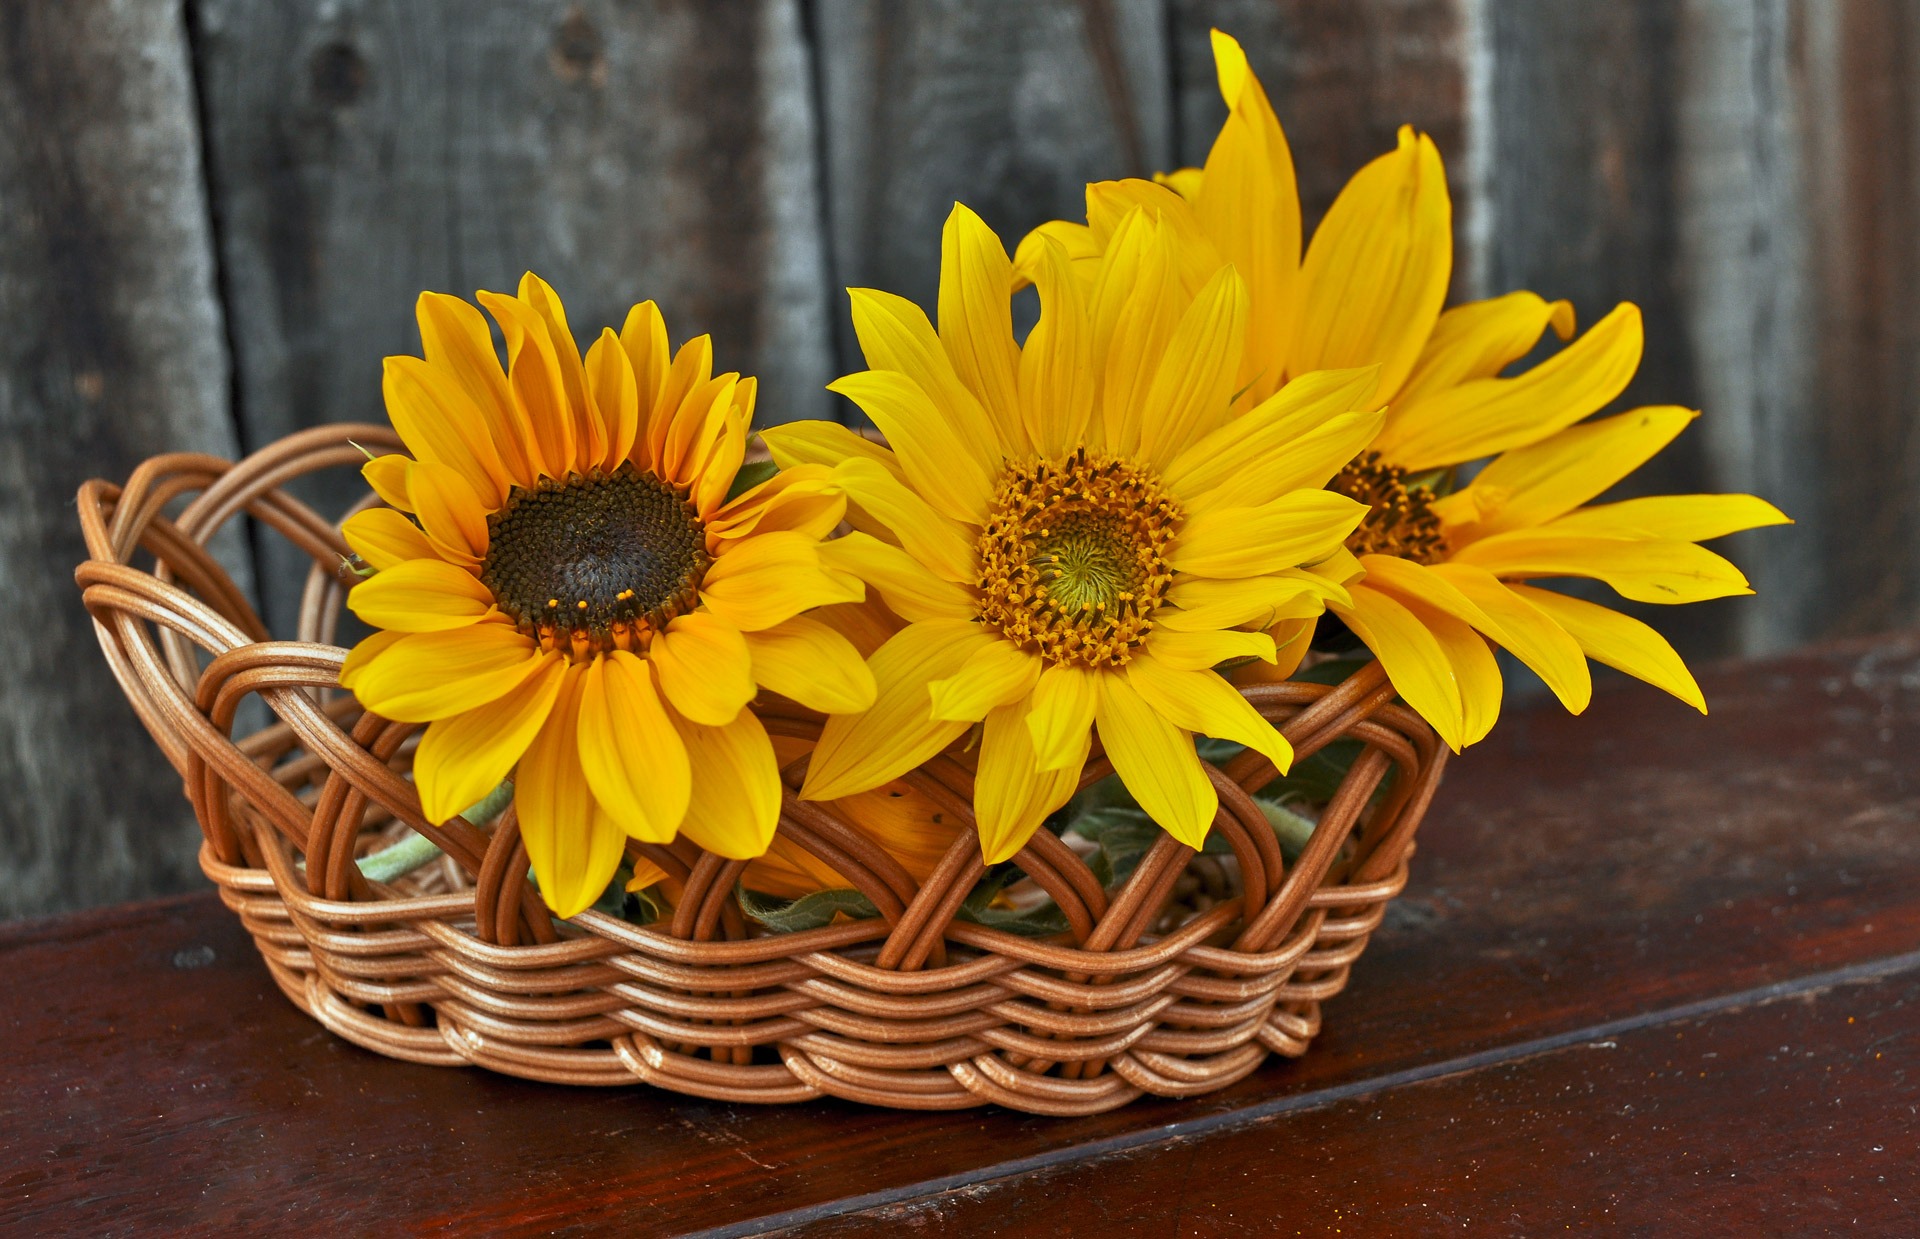
plant, flower, petal, bloom, floral, spring, produce, natural, fresh, blooming, yellow, basket, flora, sunflower, flowers, sunflowers, petals, floristry, macro photography, flowering plant, daisy family, flower bouquet, floral design, sunflower seed, land plant, flower arranging